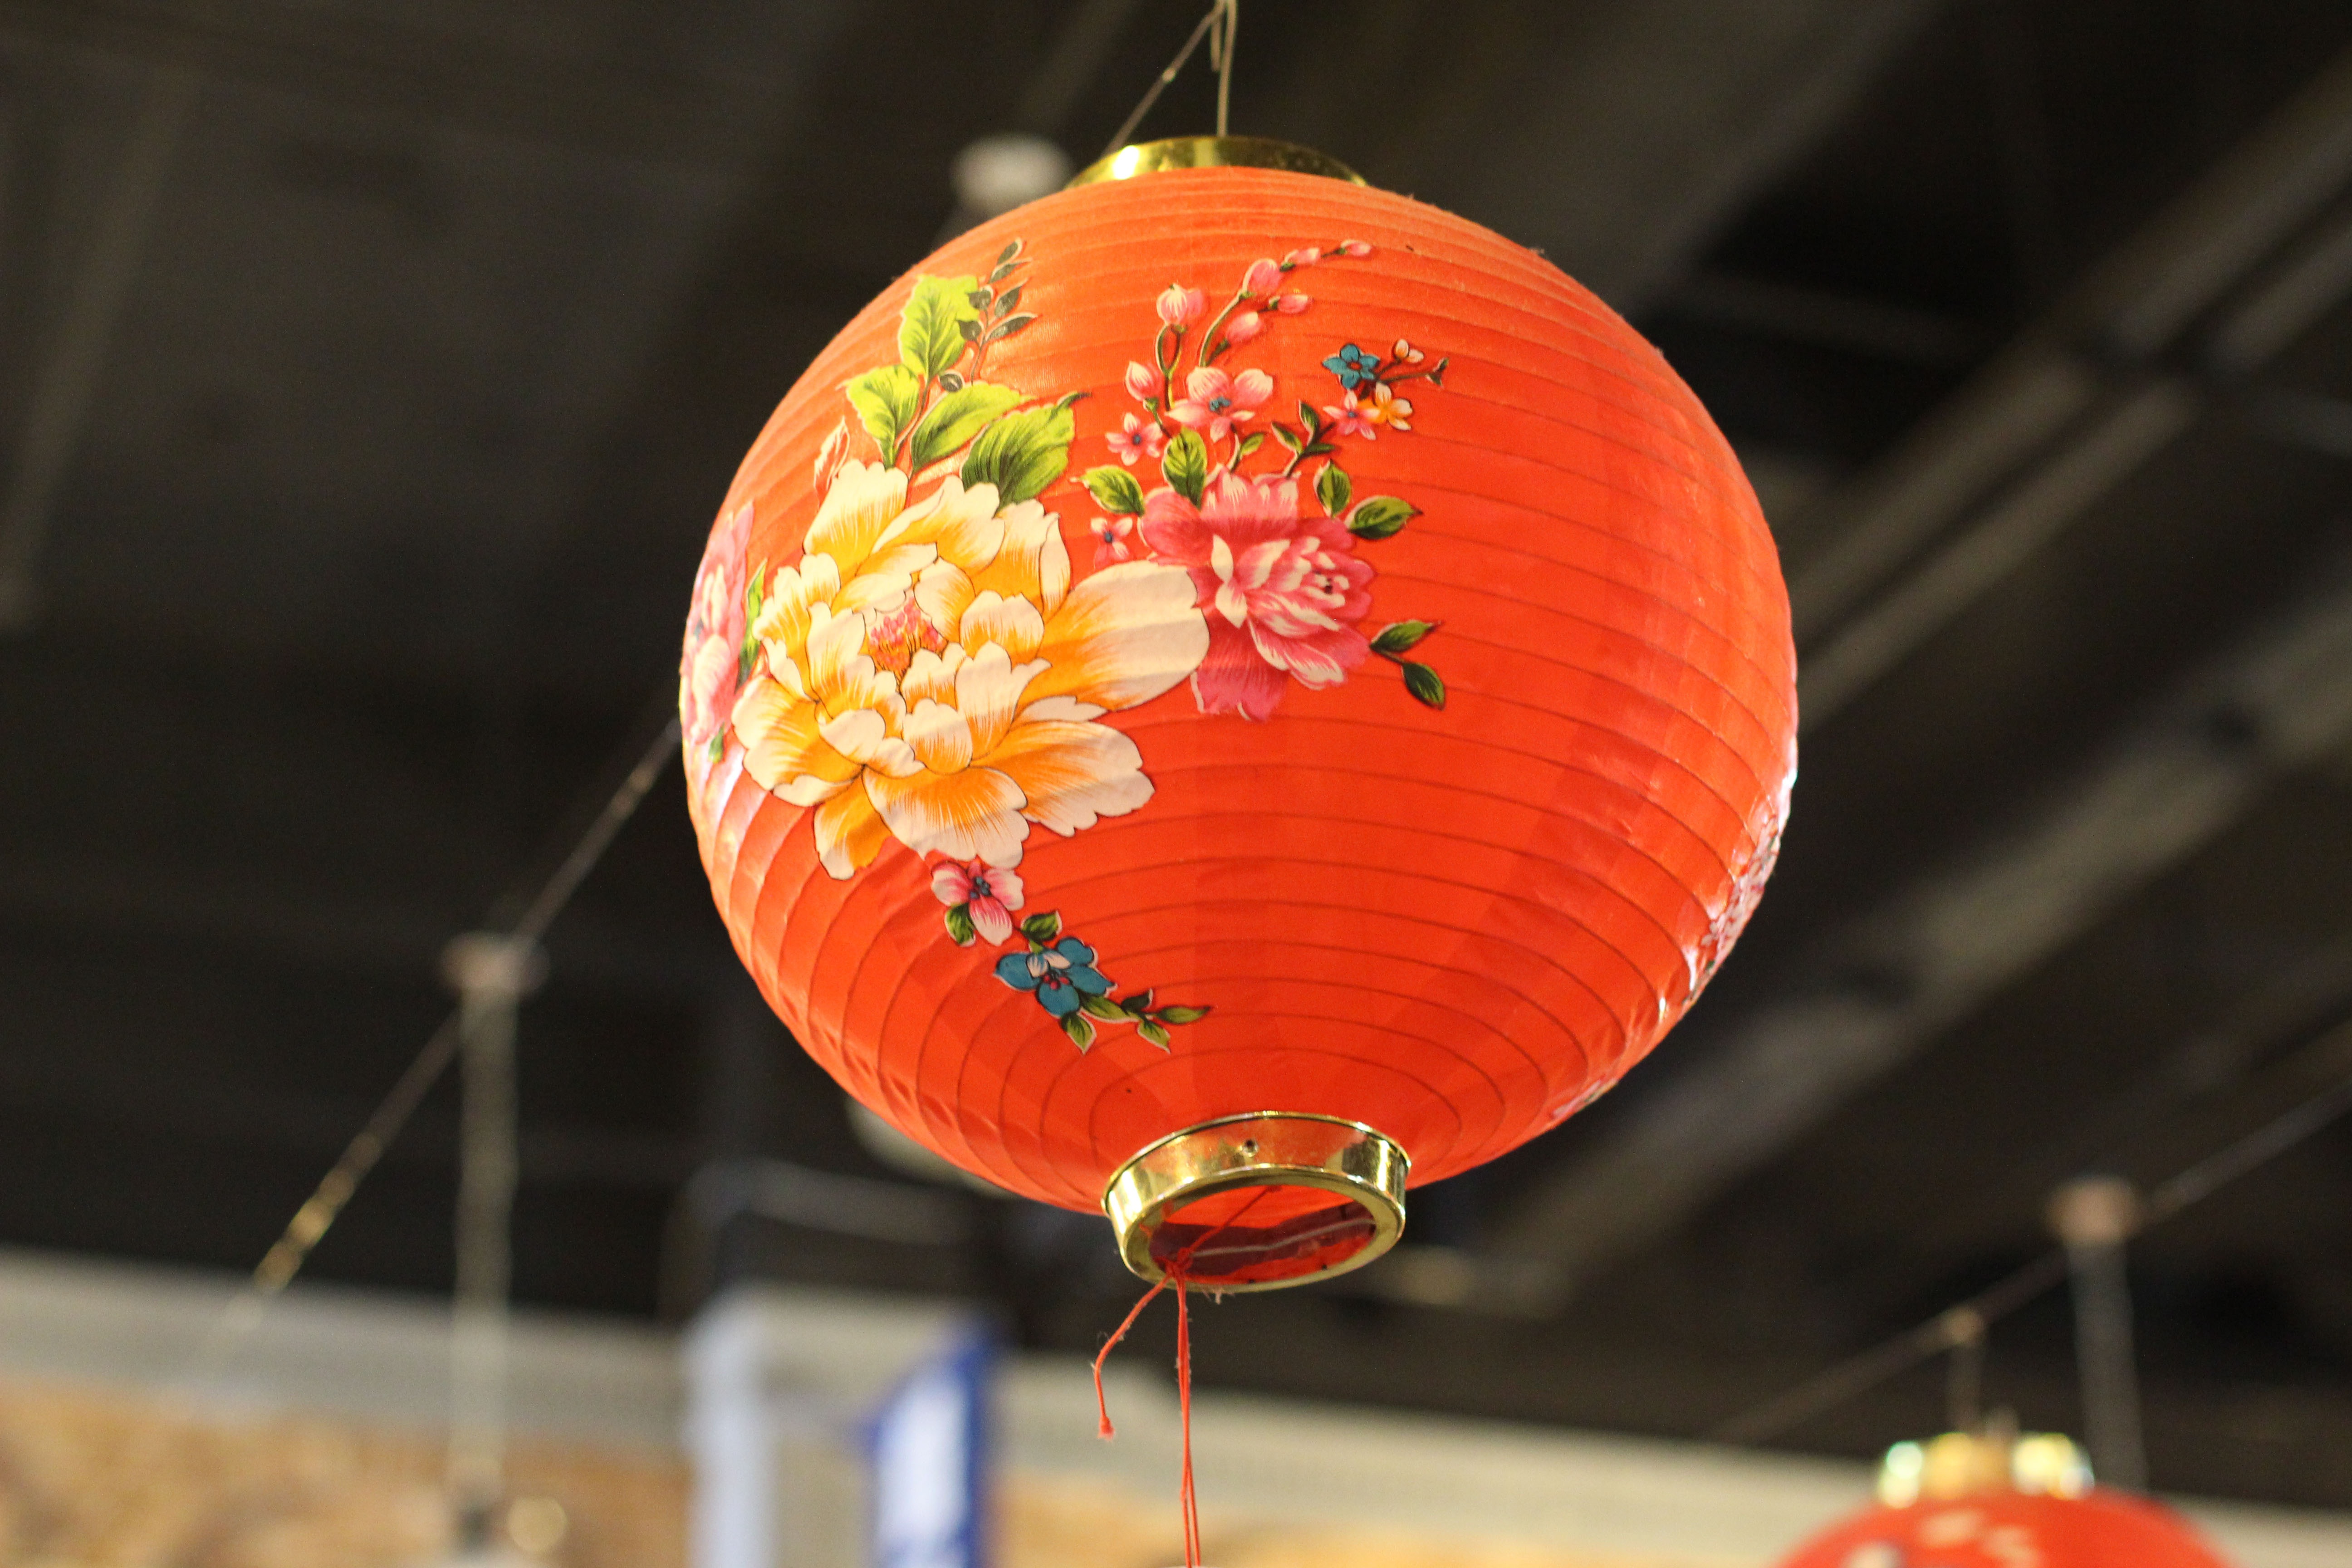
flower, lantern, red, color, asia, toy, taiwan, peony, hakka